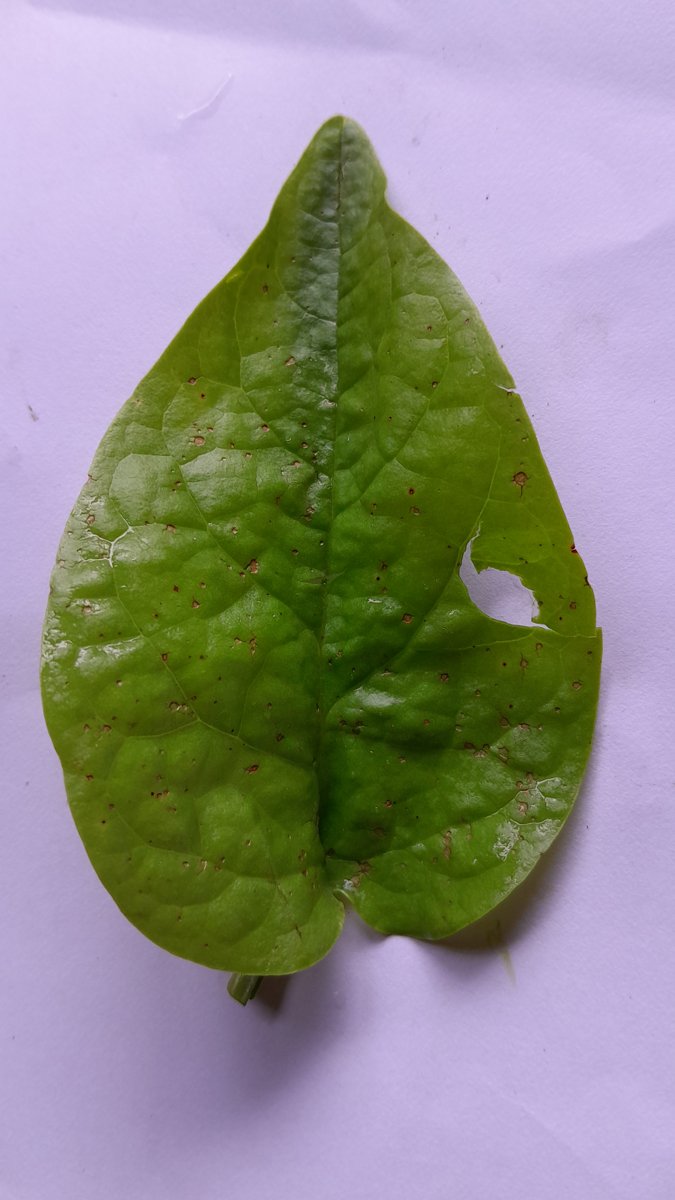
Label: Pest-Damage